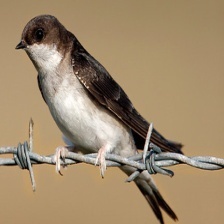
Species: COMMON HOUSE MARTIN
Scientific name: DELICHON URBICUM